Freedom Finger

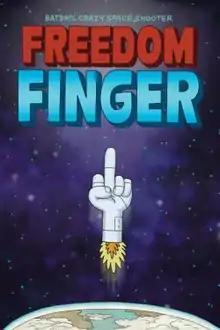

Freedom Finger is a 2019 horizontally scrolling shooter developed and published by Wide Right Interactive. The game was originally released for Microsoft Windows and Nintendo Switch, and was later ported to PlayStation 4, Xbox One and macOS.